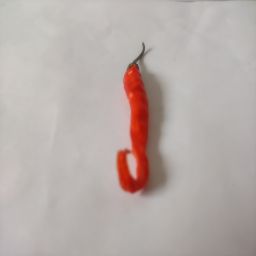
Crop: Chile Pepper
Quality: Dried